Albanians in Switzerland

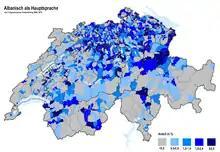
The Albanian language as the language of best command in Switzerland as of 2000.

In Switzerland, no statistics have been collected so far on how many people call themselves Albanians. Based on the 2000 census, the number of Albanian speakers was estimated at 170,000. In 2012, there were 1302 people from Albania, 79,261 with Kosovar citizenship and 61,668 with Macedonian nationality, with neither all Kosovars nor all Macedonians being Albanians. The total number of people living in Switzerland Albanian descent of inclusive naturalized and dual citizens is currently estimated at about 200,000. 3.1% of the permanent population in Switzerland in 2016 stated that they use Albanian as the main language, which corresponds to 258,415. Thus, the Albanians belong together with the 316,525 Italians, the 303,525 Germans and the 268,660 Portuguese to the largest groups of foreigners in Switzerland.